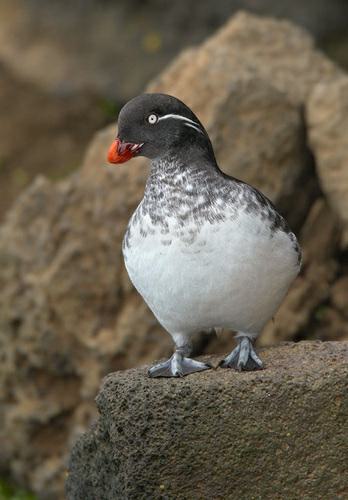
A photo of a parakeet auklet